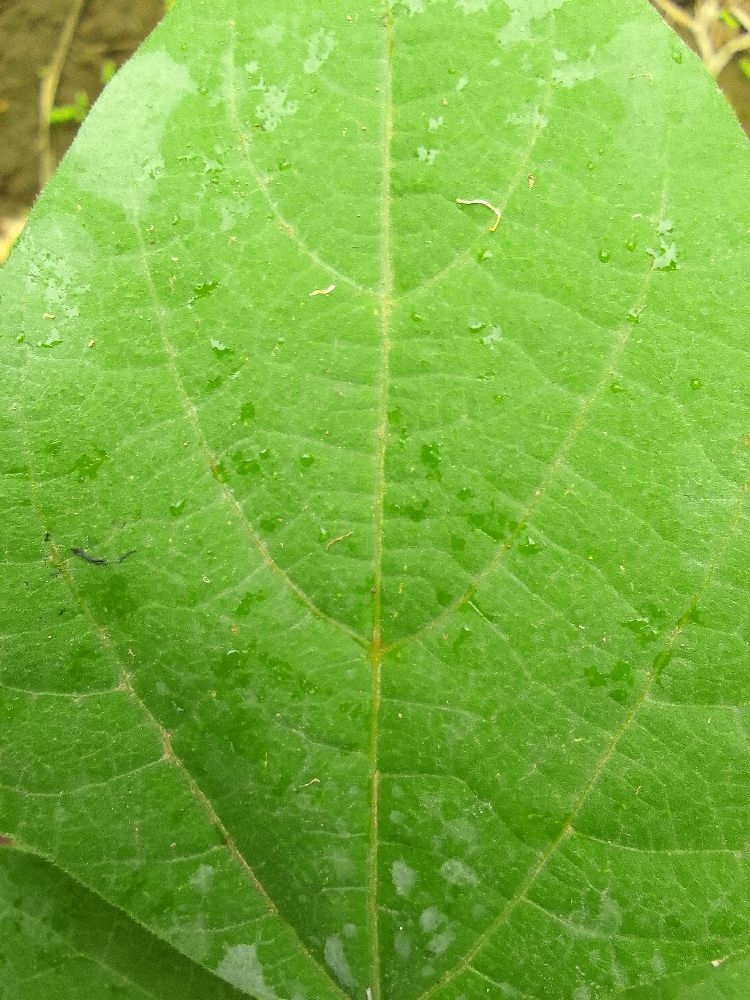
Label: healthy